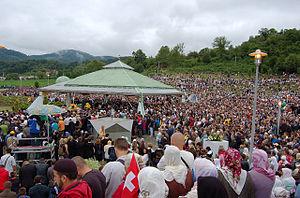
Le massacre de Srebrenica, également appelé génocide de Srebrenica, désigne le massacre de plus de 8 000 hommes et adolescents bosniaques dans la région de Srebrenica, en Bosnie-Herzégovine, au mois de juillet 1995, durant la guerre de Bosnie-Herzégovine.